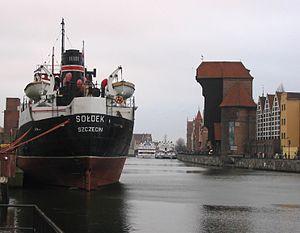
Le SS Sołdek est un navire minéralier polonais. Il fut le premier navire de haute mer construit en Szczecin après la Seconde Guerre mondiale et le premier d'une classe de 29 navires construits dans le cadre du projet B30, de 1949 à 1954 à Stocznia Gdańska, les chantiers navals de Gdańsk, et dont la plupart seront livrés à l'URSS.
Gdańsk, est la 6ᵉ ville de Pologne par sa population. Située sur la mer Baltique, c'est la plus grande ville portuaire polonaise. Ayant été le chef-lieu de la voïvodie de Gdańsk entre 1975 et 1998, la ville est, depuis 1998, le chef-lieu de la voïvodie de Poméranie, avec le rang de powiat-ville.